Pao cai

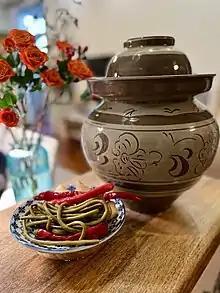
Sichuan pao cai and pao cai Jar

The production of homemade Sichuan pao cai utilizes specially designed jars. The top of the jar is surrounded by an eave-like circle notch and the lid is upside down like a bowl at the top of the jar. The notch is filled with water to seal the jar and create an anaerobic environment for lactic acid bacteria. The gas produced by microbes during the process of fermentation inside the jar can escape the jar through dissolving in the water. Many local families in Sichuan have pao cai jars at home.